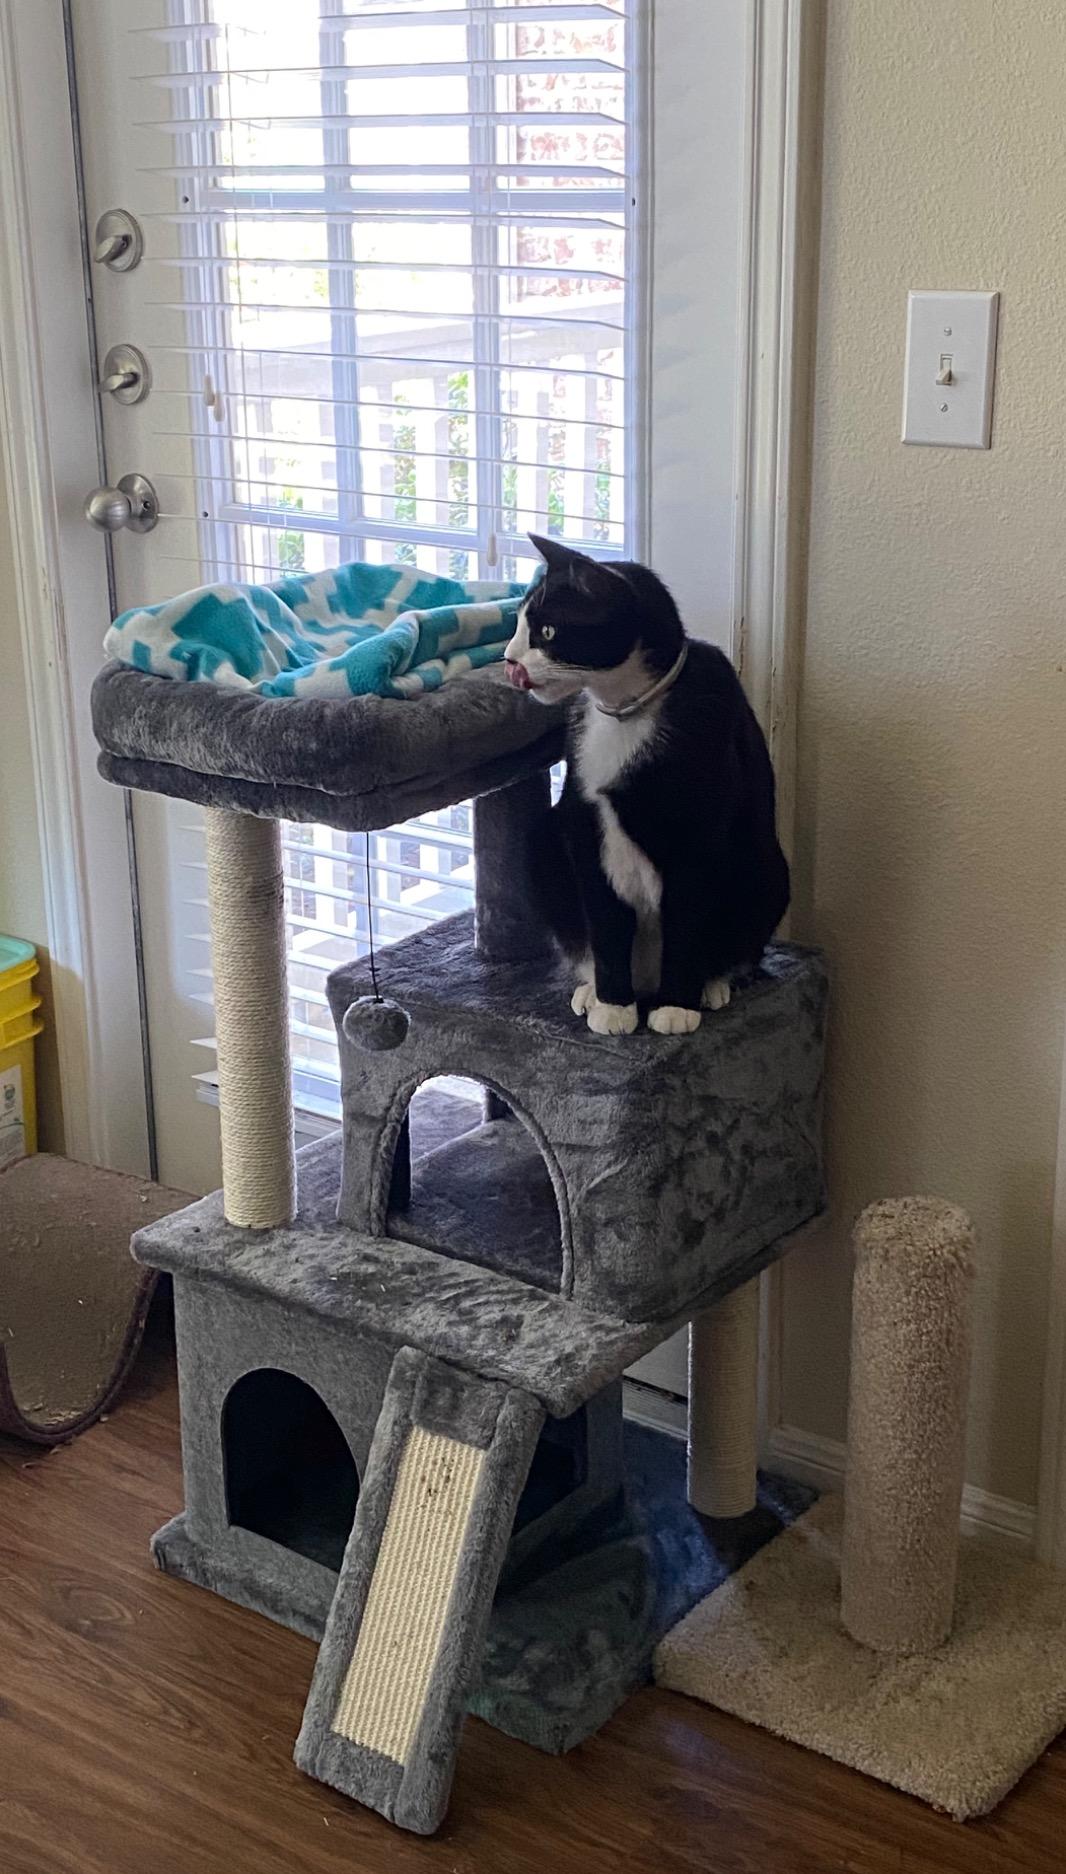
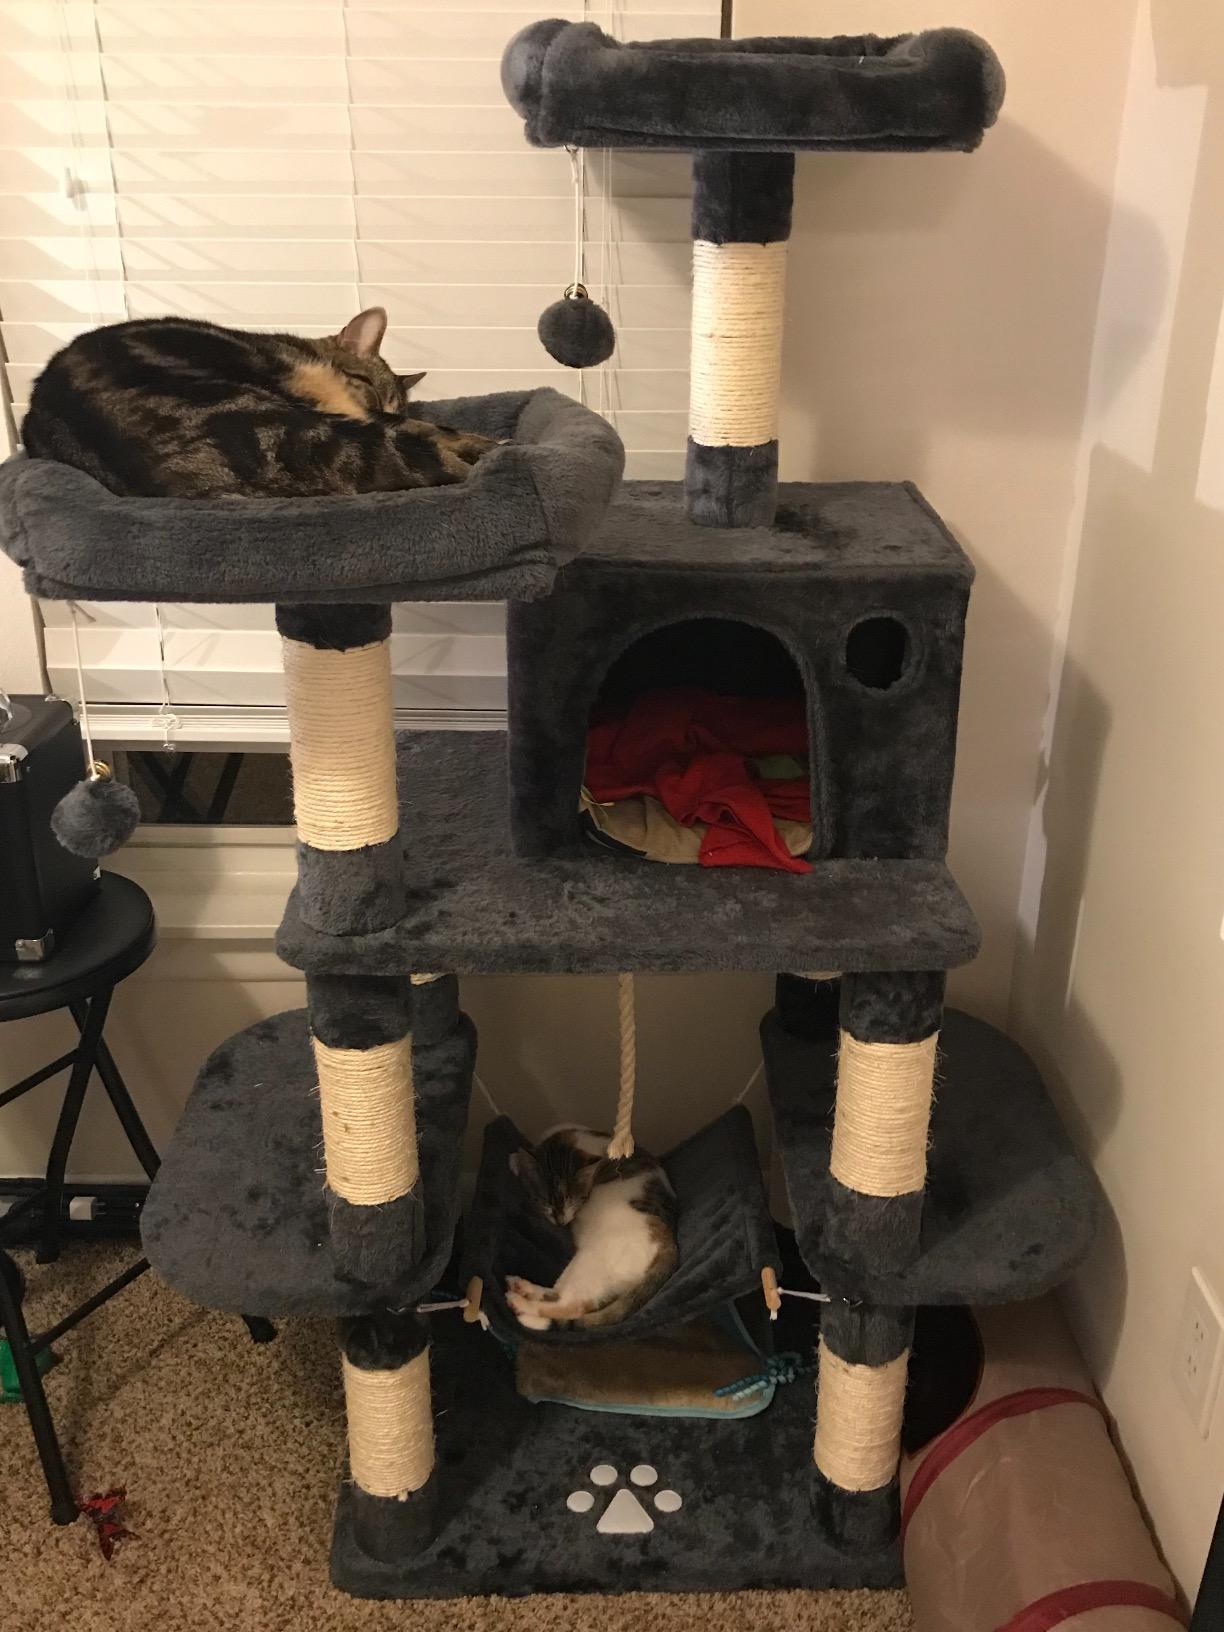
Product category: items_cat tree
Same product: no